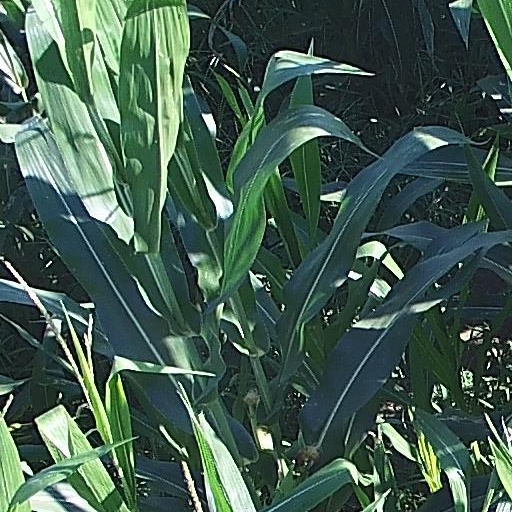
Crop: maize; corn